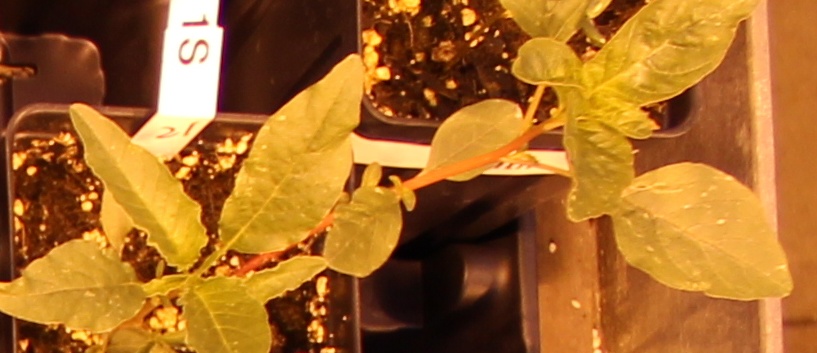
Label: Waterhemp